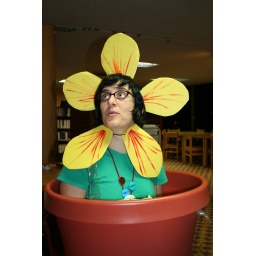
Miss Jenn dressed as a flower in a pot for the Creep Cake Party 2006.